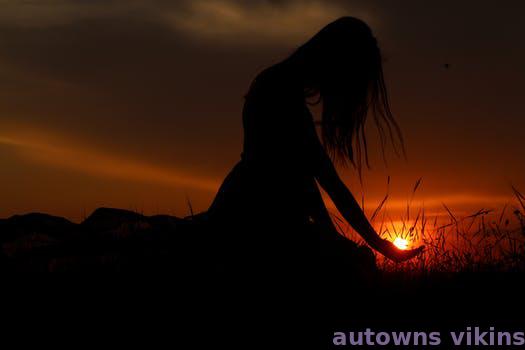
Label: Watermark